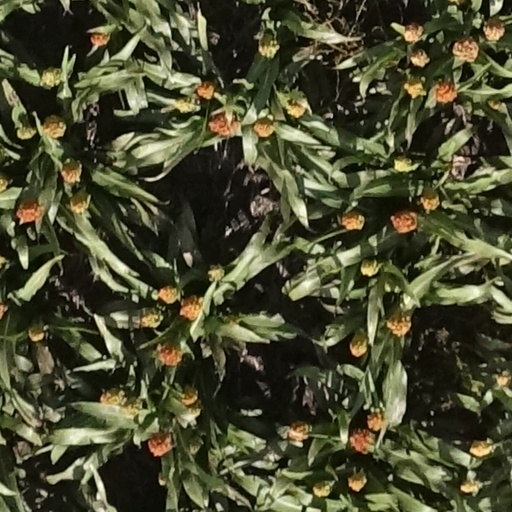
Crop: sorghum